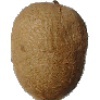
Label: kiwi